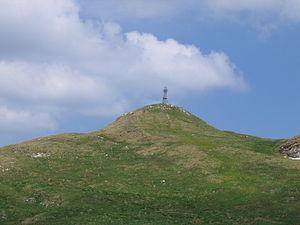
La liste des sites classés de l'Ain présente les sites naturels classés du département de l'Ain. Au 1ᵉʳ janvier 2020, ils sont au nombre de 31.
Le Reculet est le second plus haut sommet du Jura, dans l'Ain, en France. Il culmine à 1 719 mètres d'altitude. Il est situé au sud-ouest du crêt de la Neige, au nord-ouest de Genève sur la commune de Thoiry, porte du parc naturel régional du Haut-Jura. Il est au cœur de la réserve naturelle nationale de la haute chaîne du Jura : son accès se fait donc sous respect de la réglementation de cette dernière.